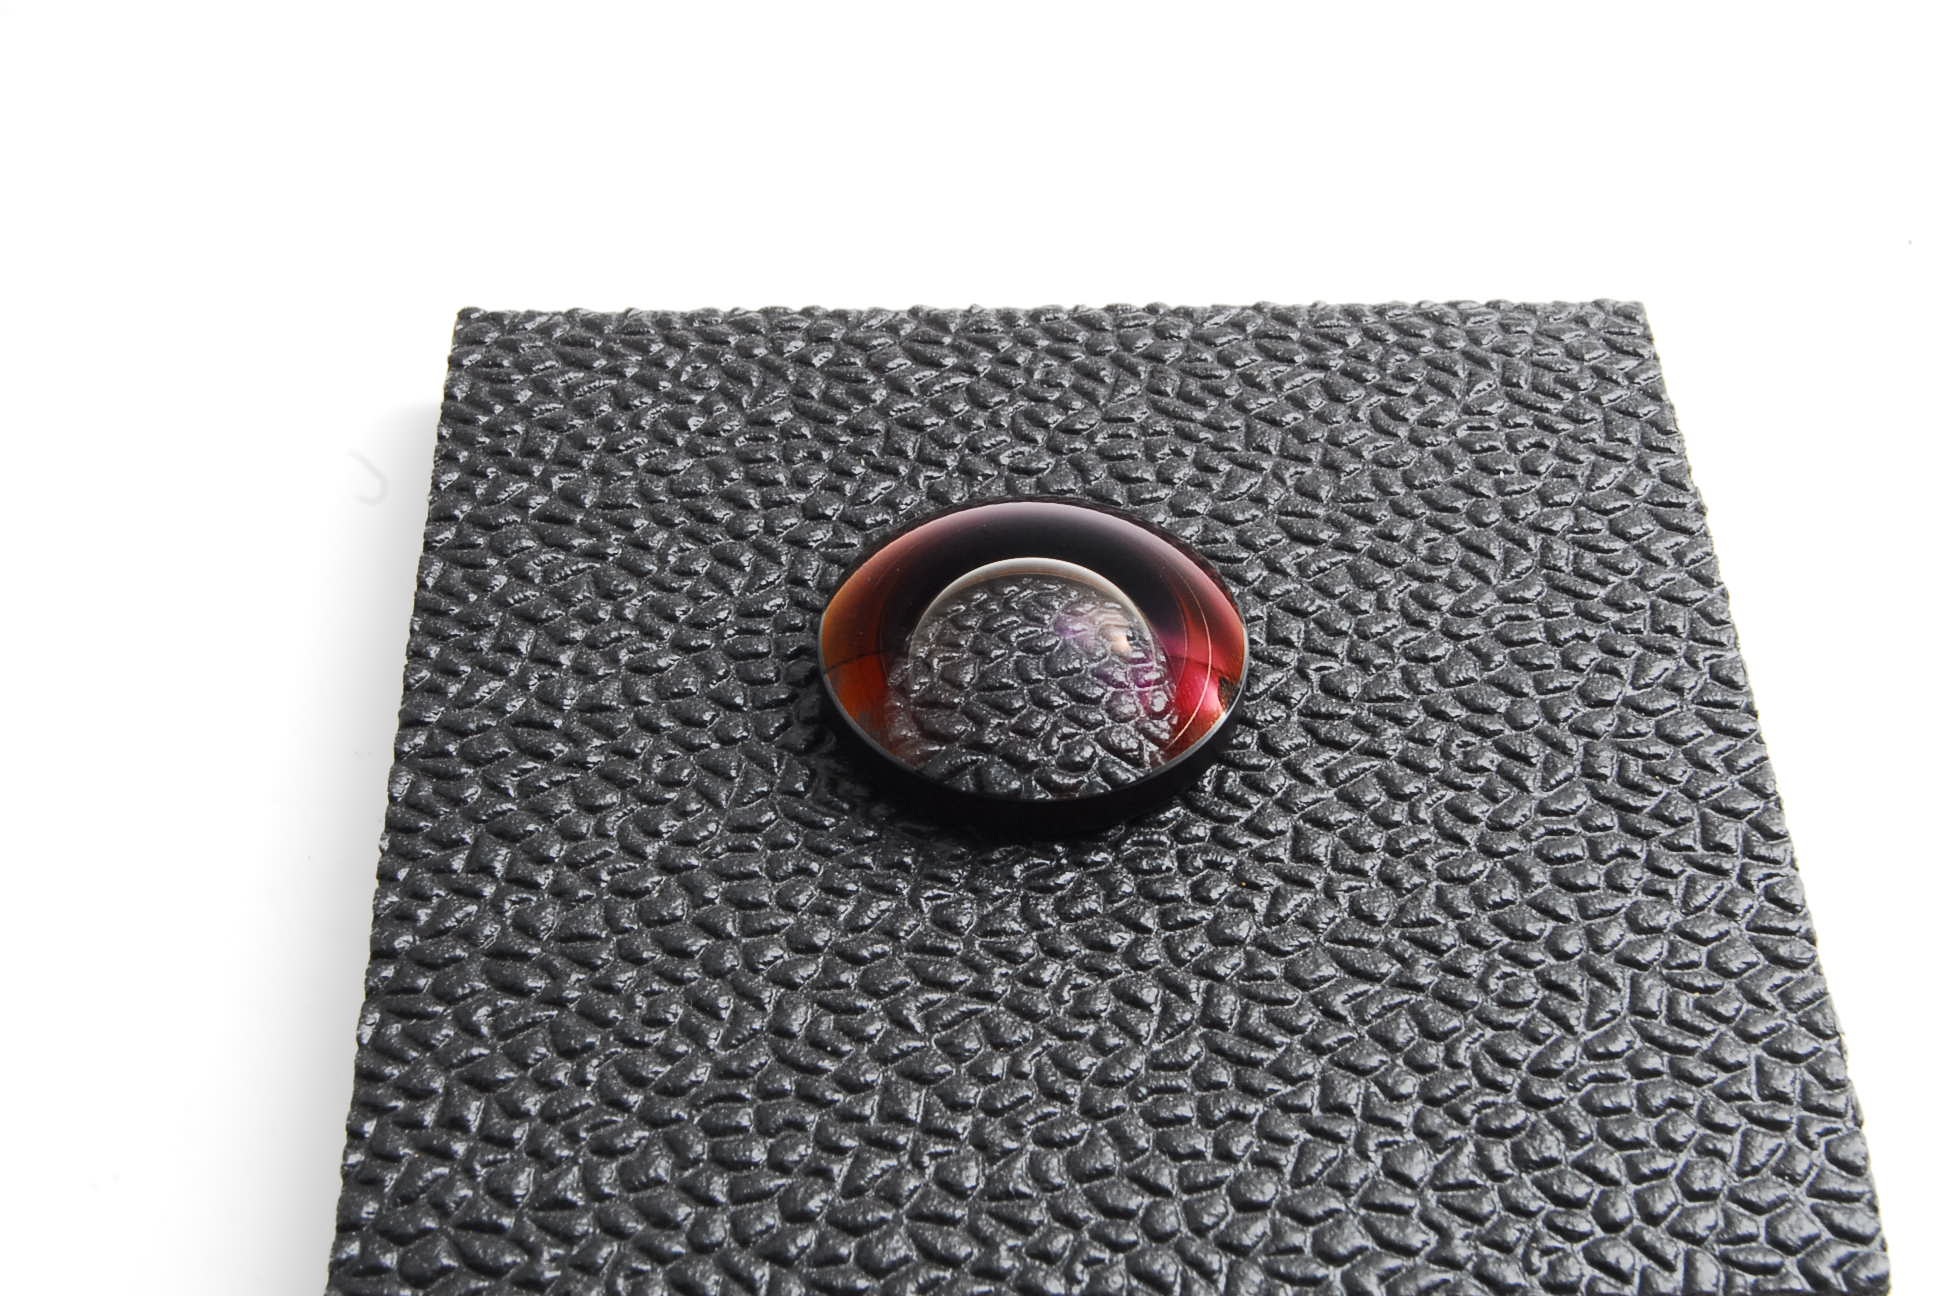
pattern, circle, tablecloth, textile, rectangle, flooring, lens repair, mold of the lens, front lens